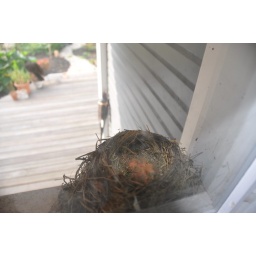
Newly hatched chicks...Taken by Miguel, you can see the mama bird flying away in the upper left corner.